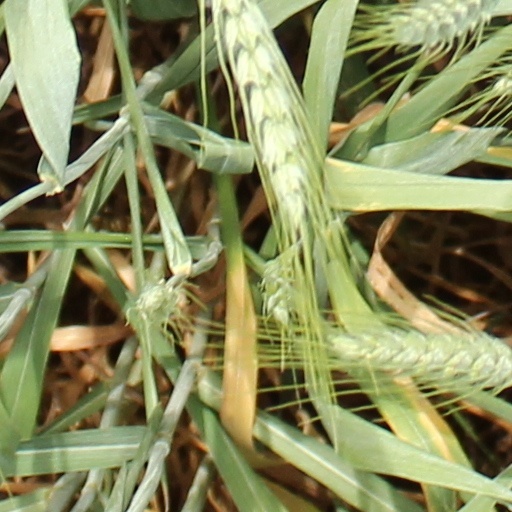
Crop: wheat